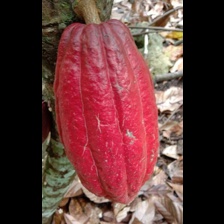
Label: sana